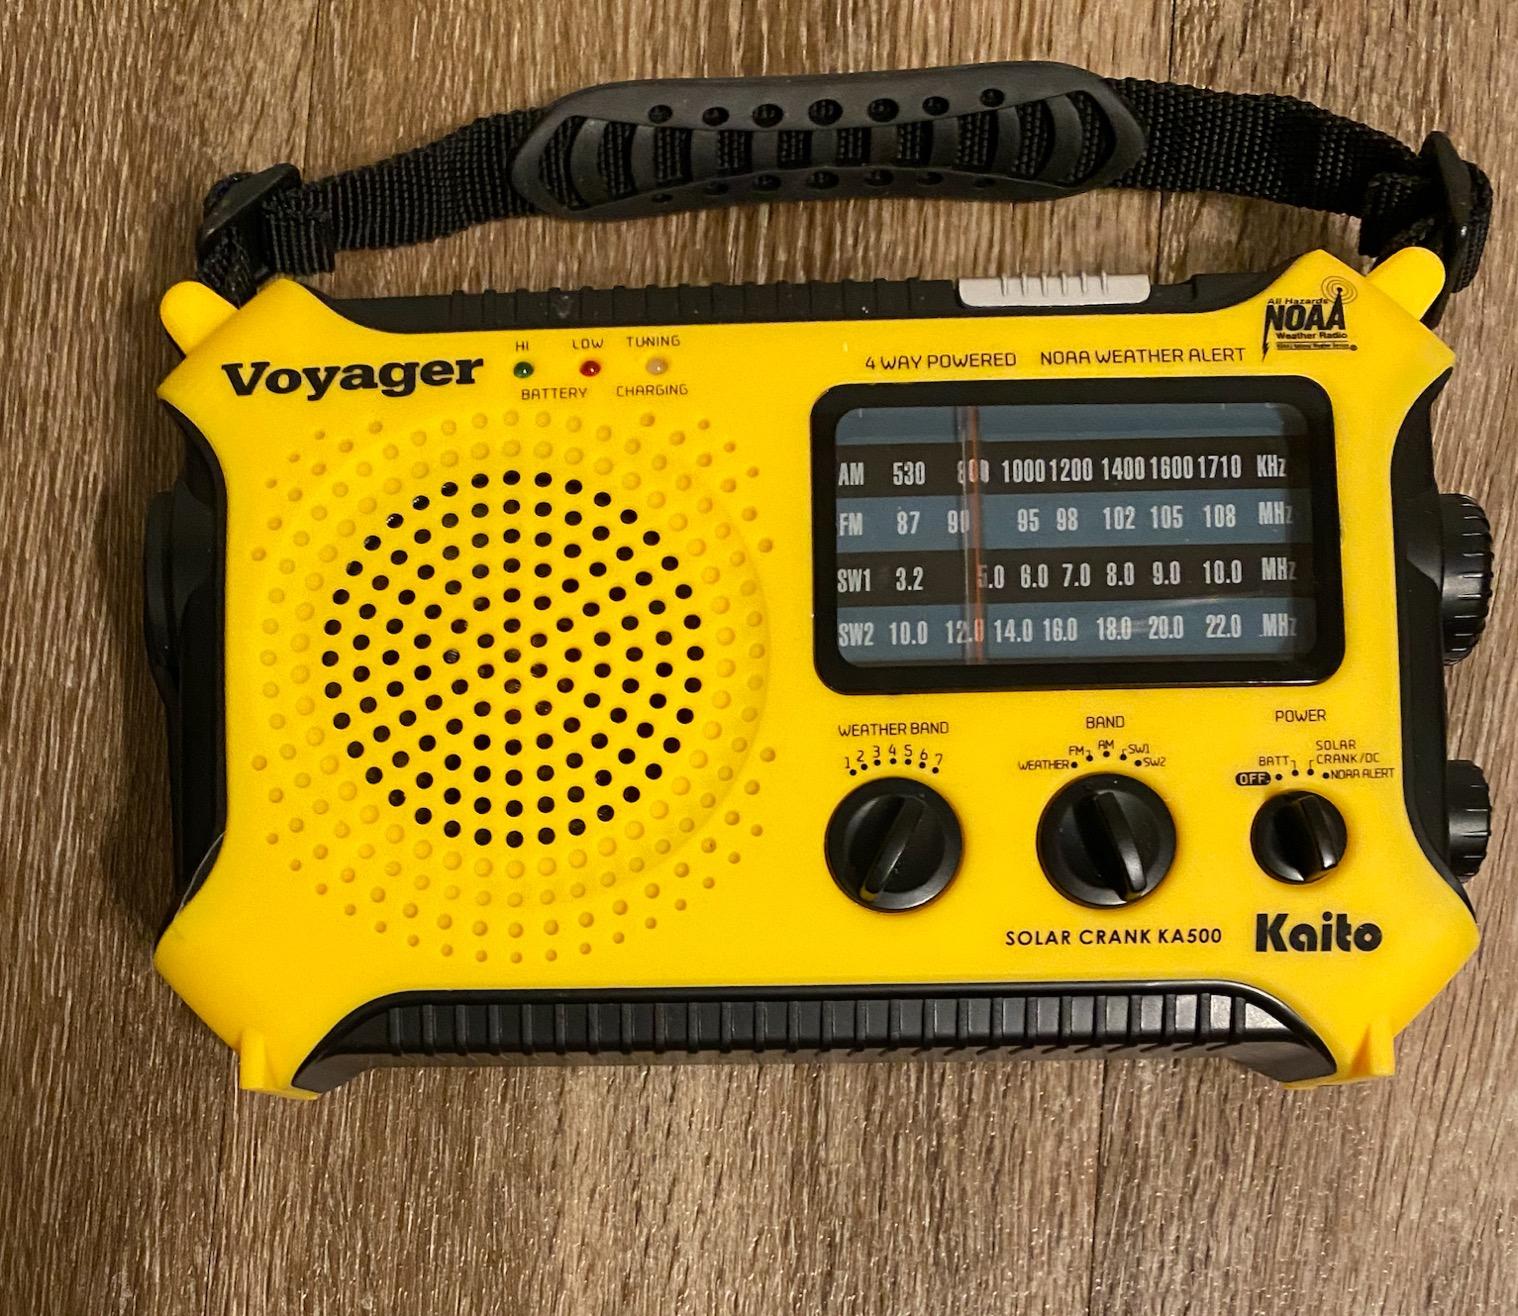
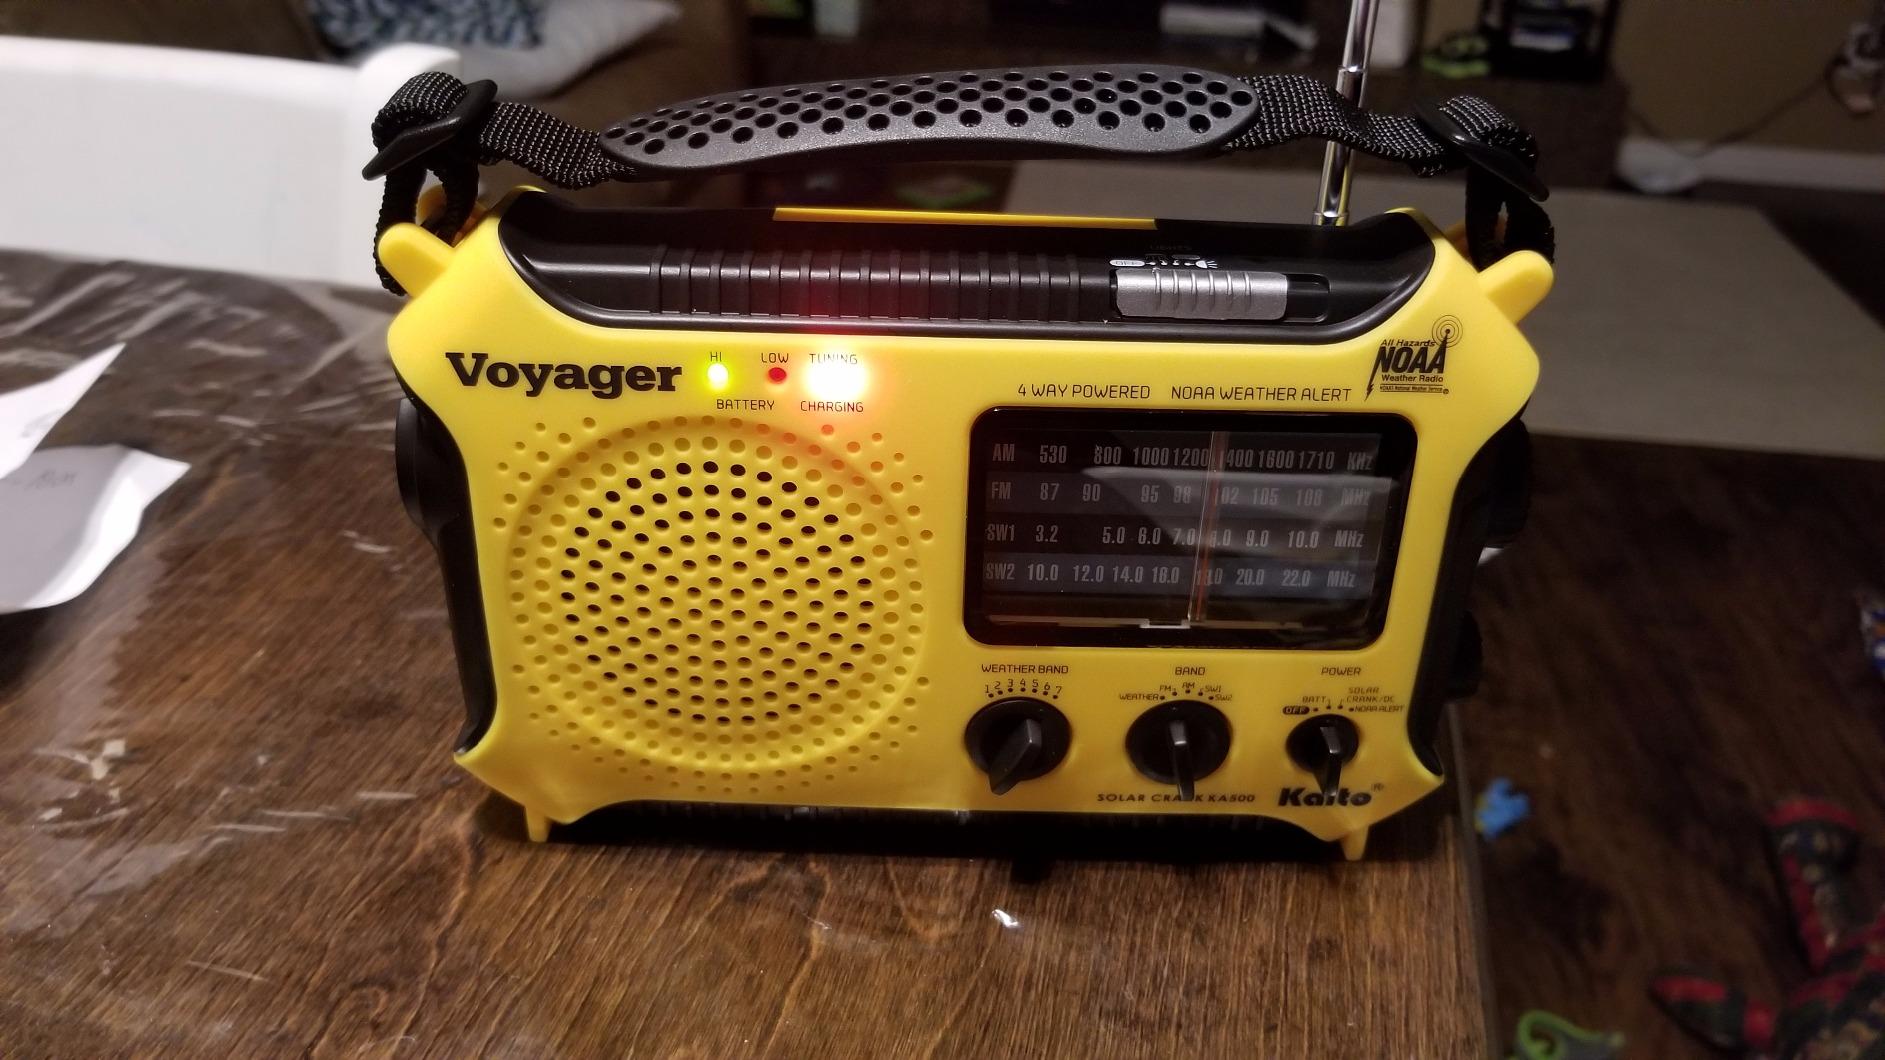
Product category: radio
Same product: yes